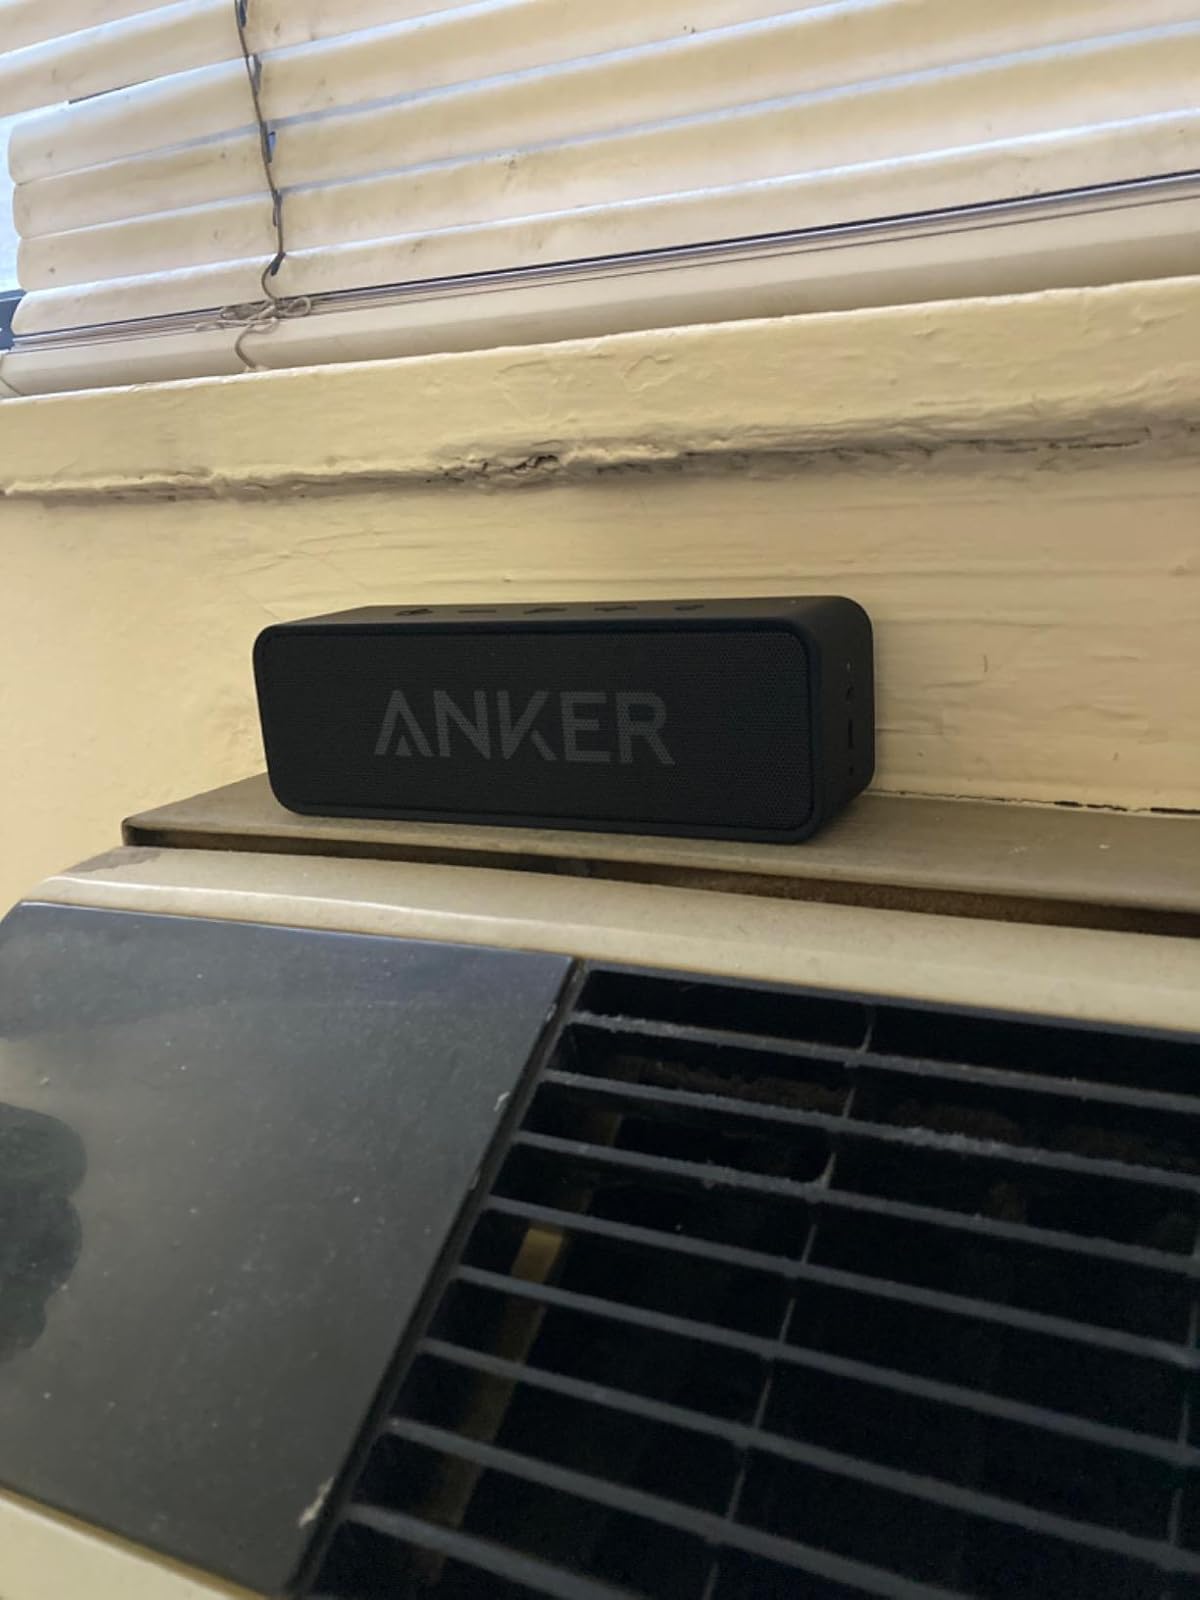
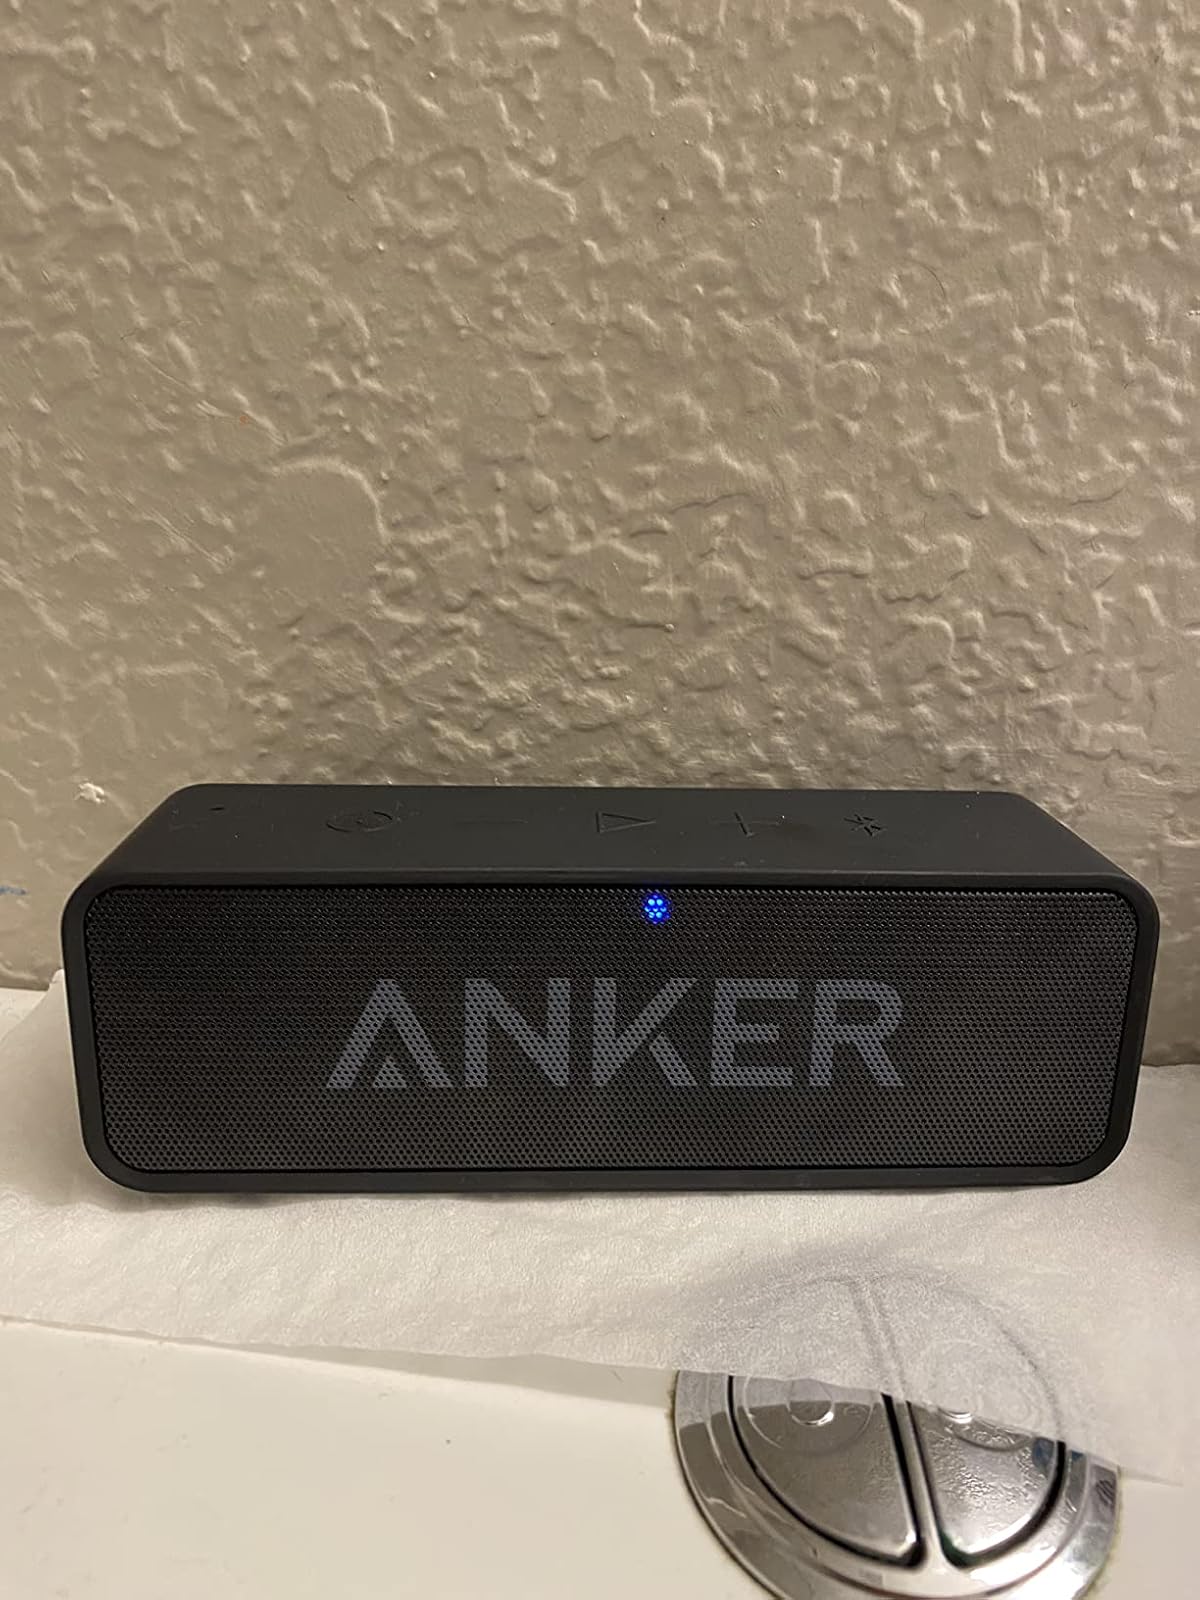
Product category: speaker
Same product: yes